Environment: real
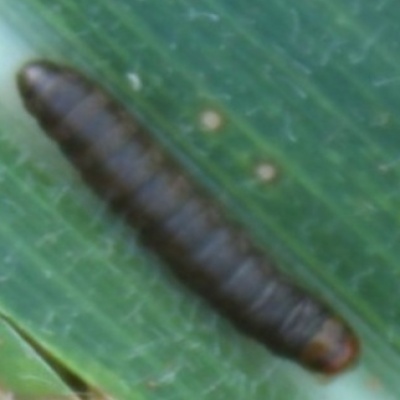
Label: fall_armyworm